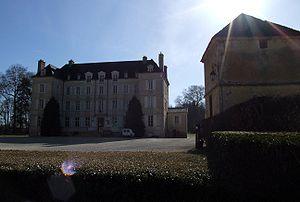
Château de Saulon, Saulon-la-Rue, Côte-d'Or, Bourgogne, FRANCE
Saulon-la-Rue est une commune française située dans le département de la Côte-d'Or en région Bourgogne-Franche-Comté.
La famille Gagne de Perrigny est une famille noble de Bourgogne qui a compté plusieurs magistrats et notables dijonnais. Cette famille, branche aînée de la famille Gaigne d'Ornée, a possédé plusieurs seigneuries dans la région dijonnaise, dont Perrigny-lès-Dijon, ainsi que dans la Bresse louhannaise.